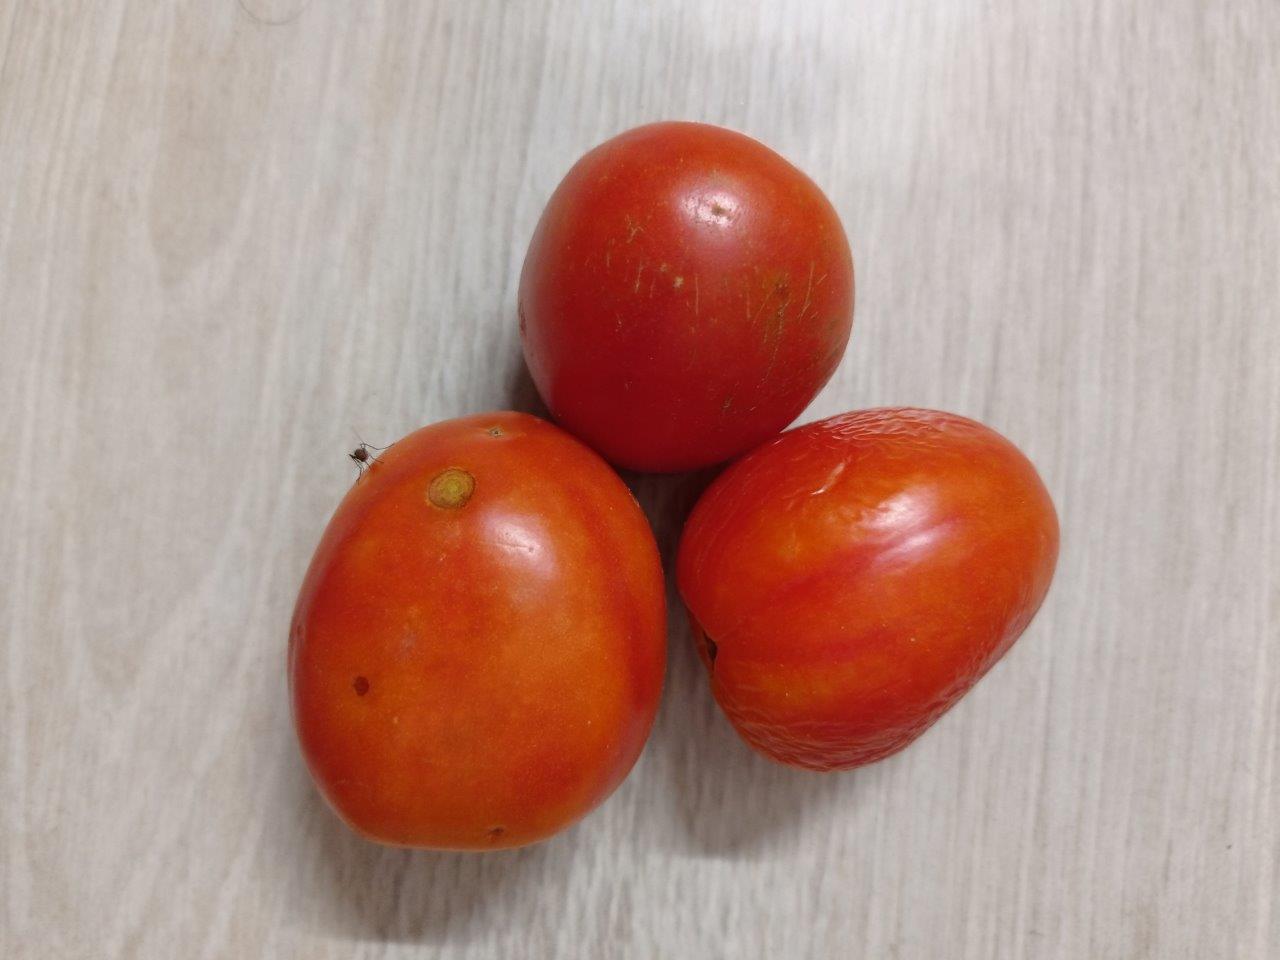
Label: Fresh